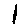
Label: 1